Bosnia and Herzegovina–Palestine relations

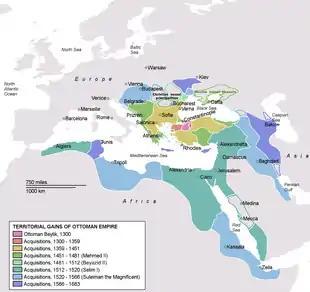
After Ottoman conquest of Bosnia and Herzegovina and later Ottoman–Mamluk War, both Bosnia and Herzegovina and Palestine were part of the Ottoman Empire.

During the 1948 Palestine war, Bosnian volunteers fought for the Arab side.